John Appold

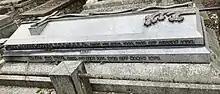
Grave of John Appold in West Norwood Cemetery

John George Appold, FRS (14 April 1800, in Shoreditch, London – 31 August 1865, in Gloucestershire) was a British fur dyer and engineer.